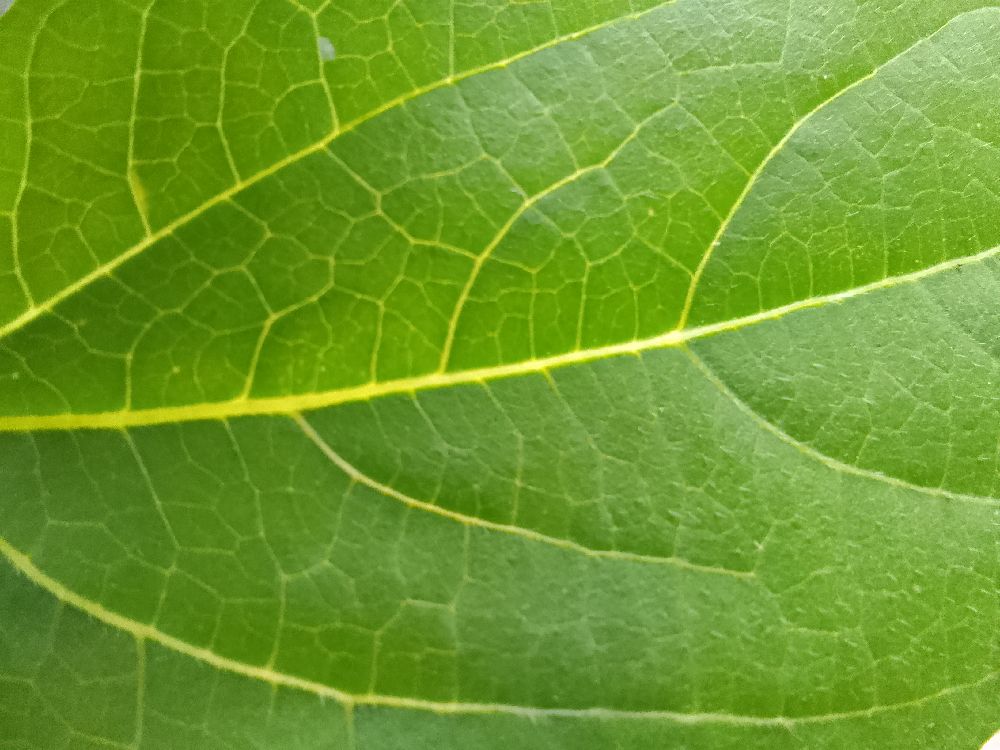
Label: healthy